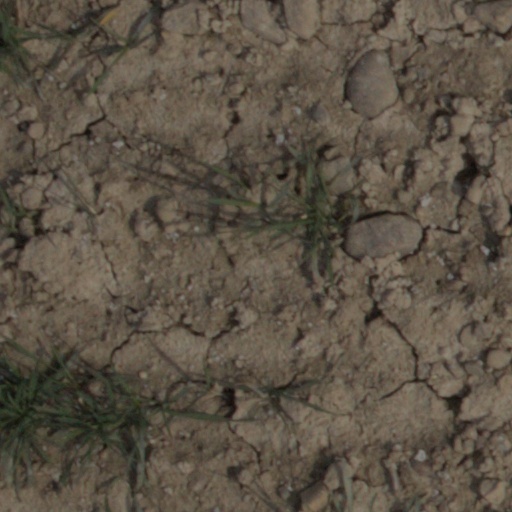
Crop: wheat